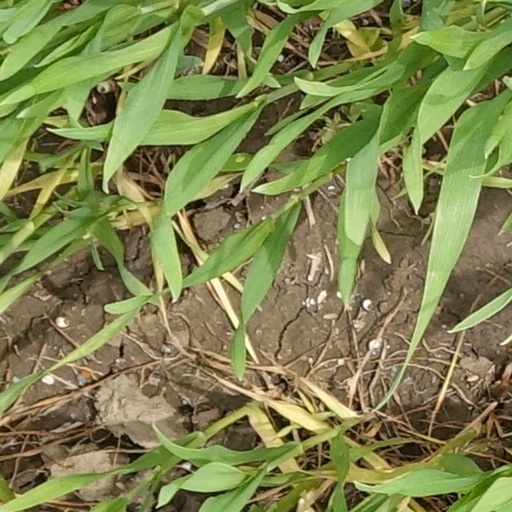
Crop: wheat